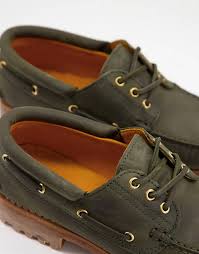
Label: Boat